USS Powhatan (ID-3013)

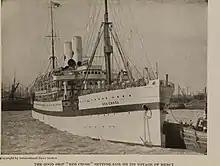
As a Red Cross ship

Due to British Royal Navy control of the seas she was caught in New York at the outbreak of World War I.